Menabilly

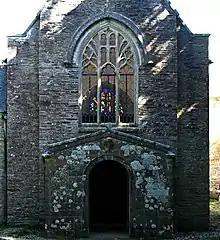
Tregaminion Chapel

William Rashleigh (1777–1855), nephew, MP for Fowey 1812–18, Sheriff of Cornwall in 1818. He was a member of the Church Missionary Society and built Tregaminion Chapel. In 1822 a fire broke out which led him to greatly extend the house.